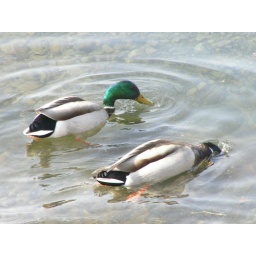
Two male mallard ducks in search of food in Lake Ontario in Kingston, Ontario, Canada